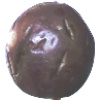
Label: Passion Fruit 1